Bombardment of Copenhagen (1428)

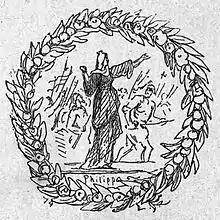
For the heroic defence of Copenhagen the Danish national author Hans Christian Andersen glorified and hailed Queen Philippa in his "Gudfaders Billedbog" (Godfather's picture book). The illustrations were made by Lorenz Frølich in 1868.

Hoping for a rapid and victorious end of the Danish-Holstein-Hanseatic War, the Hanseatic league planned the seizure of the Danish capital and the destruction of the joint Danish-Swedish fleet in the harbour. On Easter 1428, under the command of Gerhard VII, Count of Holstein, up to 260 ships with more than 12,000 mercenaries sailed from Wismar to Copenhagen. However, the Danes were well-prepared and their capital was well-fortified.